Stalags XI-B, XI-D, and 357

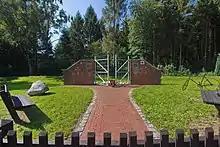
Memorial Gates dedicated to POWs of 13 nations who were imprisoned in Stalag XI-B, XI-D and 357

In early April 1945 Sergeant Pilot James 'Dixie' Deans RAF, the camp leader of 357, was informed by the Commandant "Oberst" Hermann Ostmann that 12,000 British POW were being evacuated from the camp in the face of the Allied advance. RSM Lord had also been selected to leave, but hid under the floor of a hut for five days in order to avoid it. The men marched from the camp in columns of 2,000. After 10 days they arrived at Gresse, east of the Elbe. There they were issued with Red Cross parcels, but were then mistaken for German troops and strafed by British Typhoon fighter-bombers. Sixty POW were killed and many wounded. Deans confronted "Oberst" Ostmann and bluntly gave him a choice, to be captured to the Russians or the British. Ostman provided Deans with a pass and a German guard, and Deans headed west to contact the advancing British troops. On 1 May Deans and his guard were sheltering in a house east of Lauenberg when they heard over the radio the news of the death of Adolf Hitler. The next morning the house was overrun by troops of the British 6th Airborne. Deans was taken to the commander of VIII Corps and explained the situation. He was given a captured Mercedes car and drove back to Gresse. Two days later the POW column marched back across the British lines.